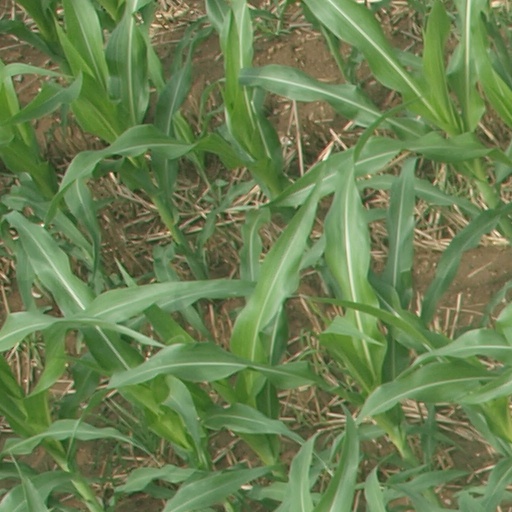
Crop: maize; corn